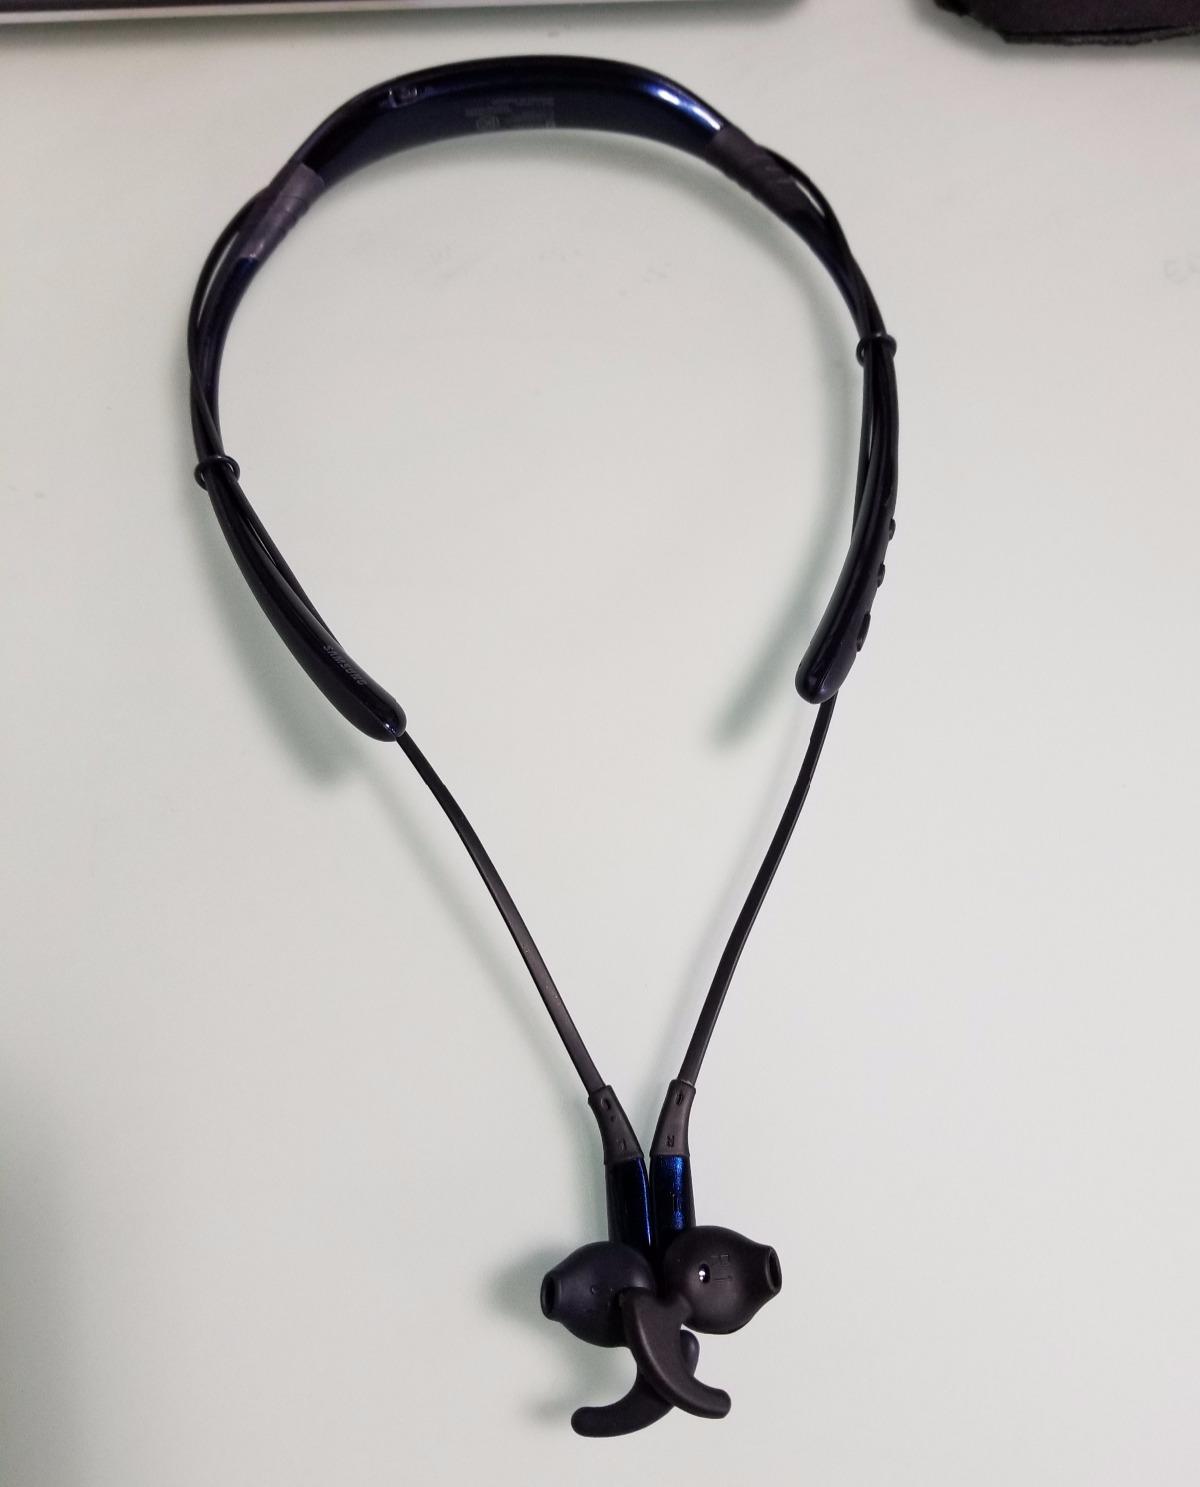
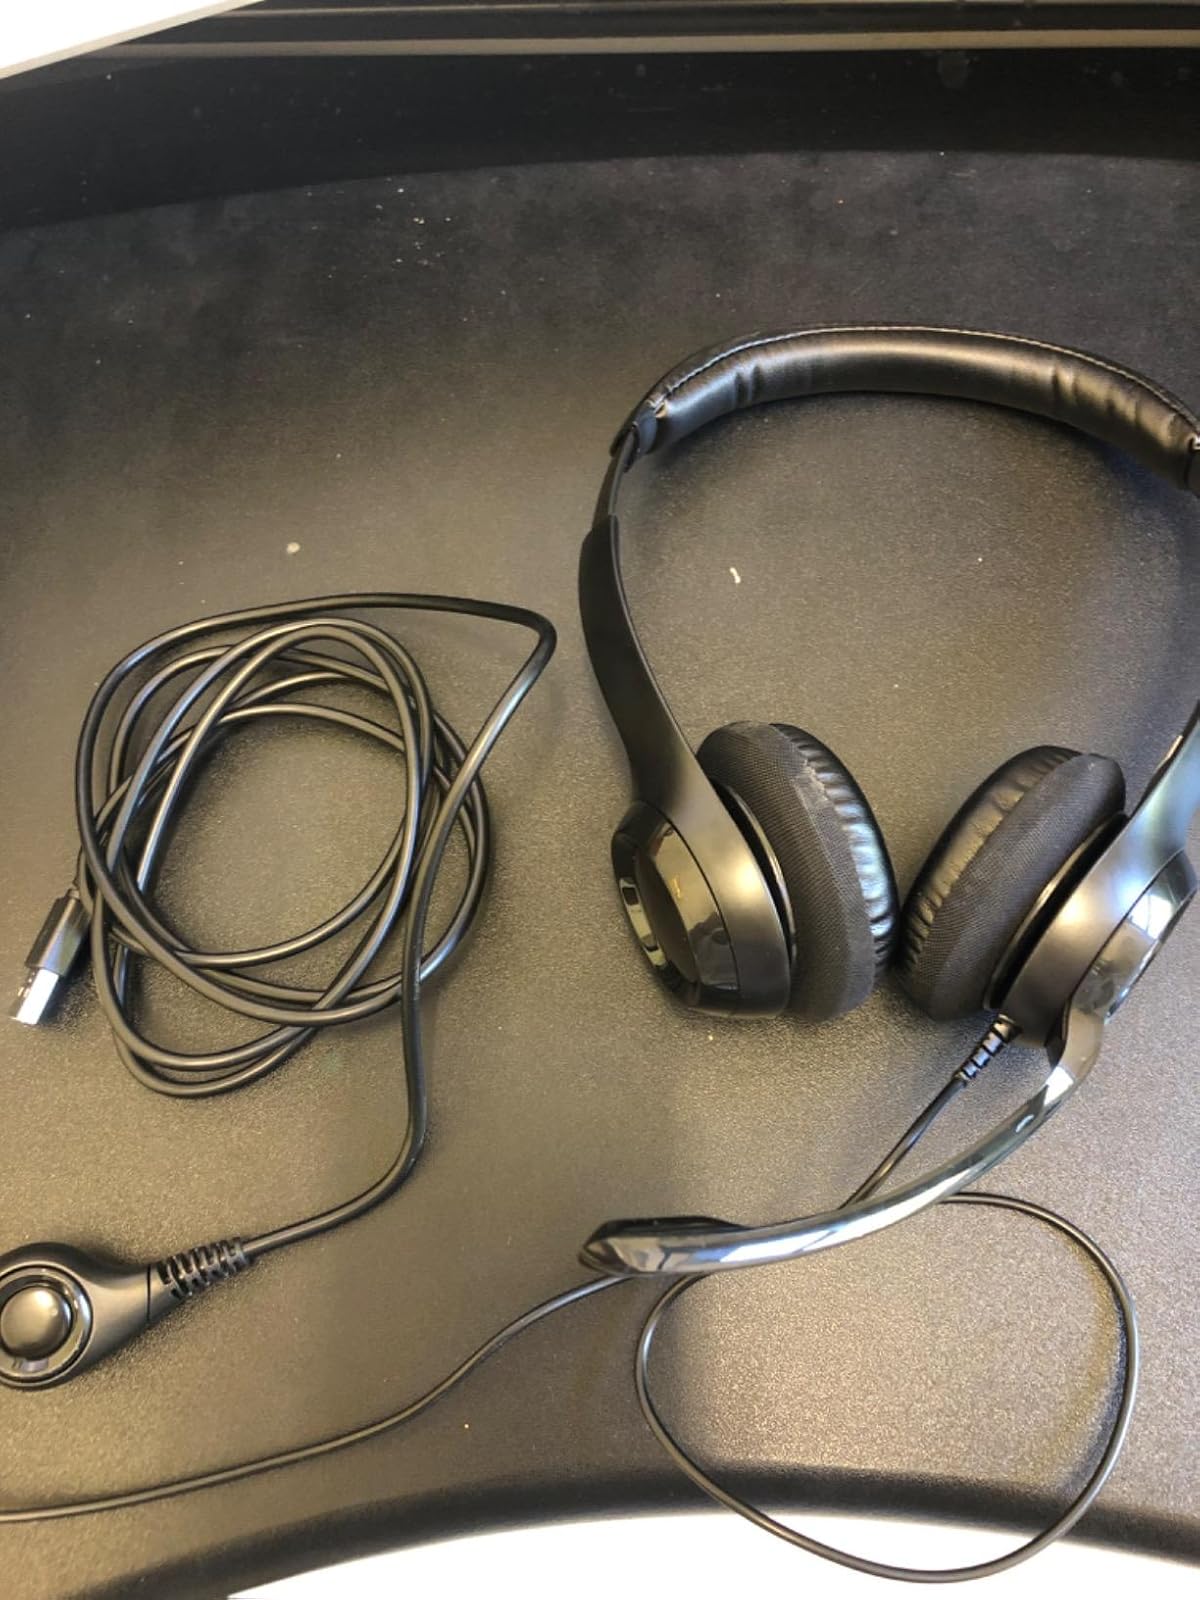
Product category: headphones
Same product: no